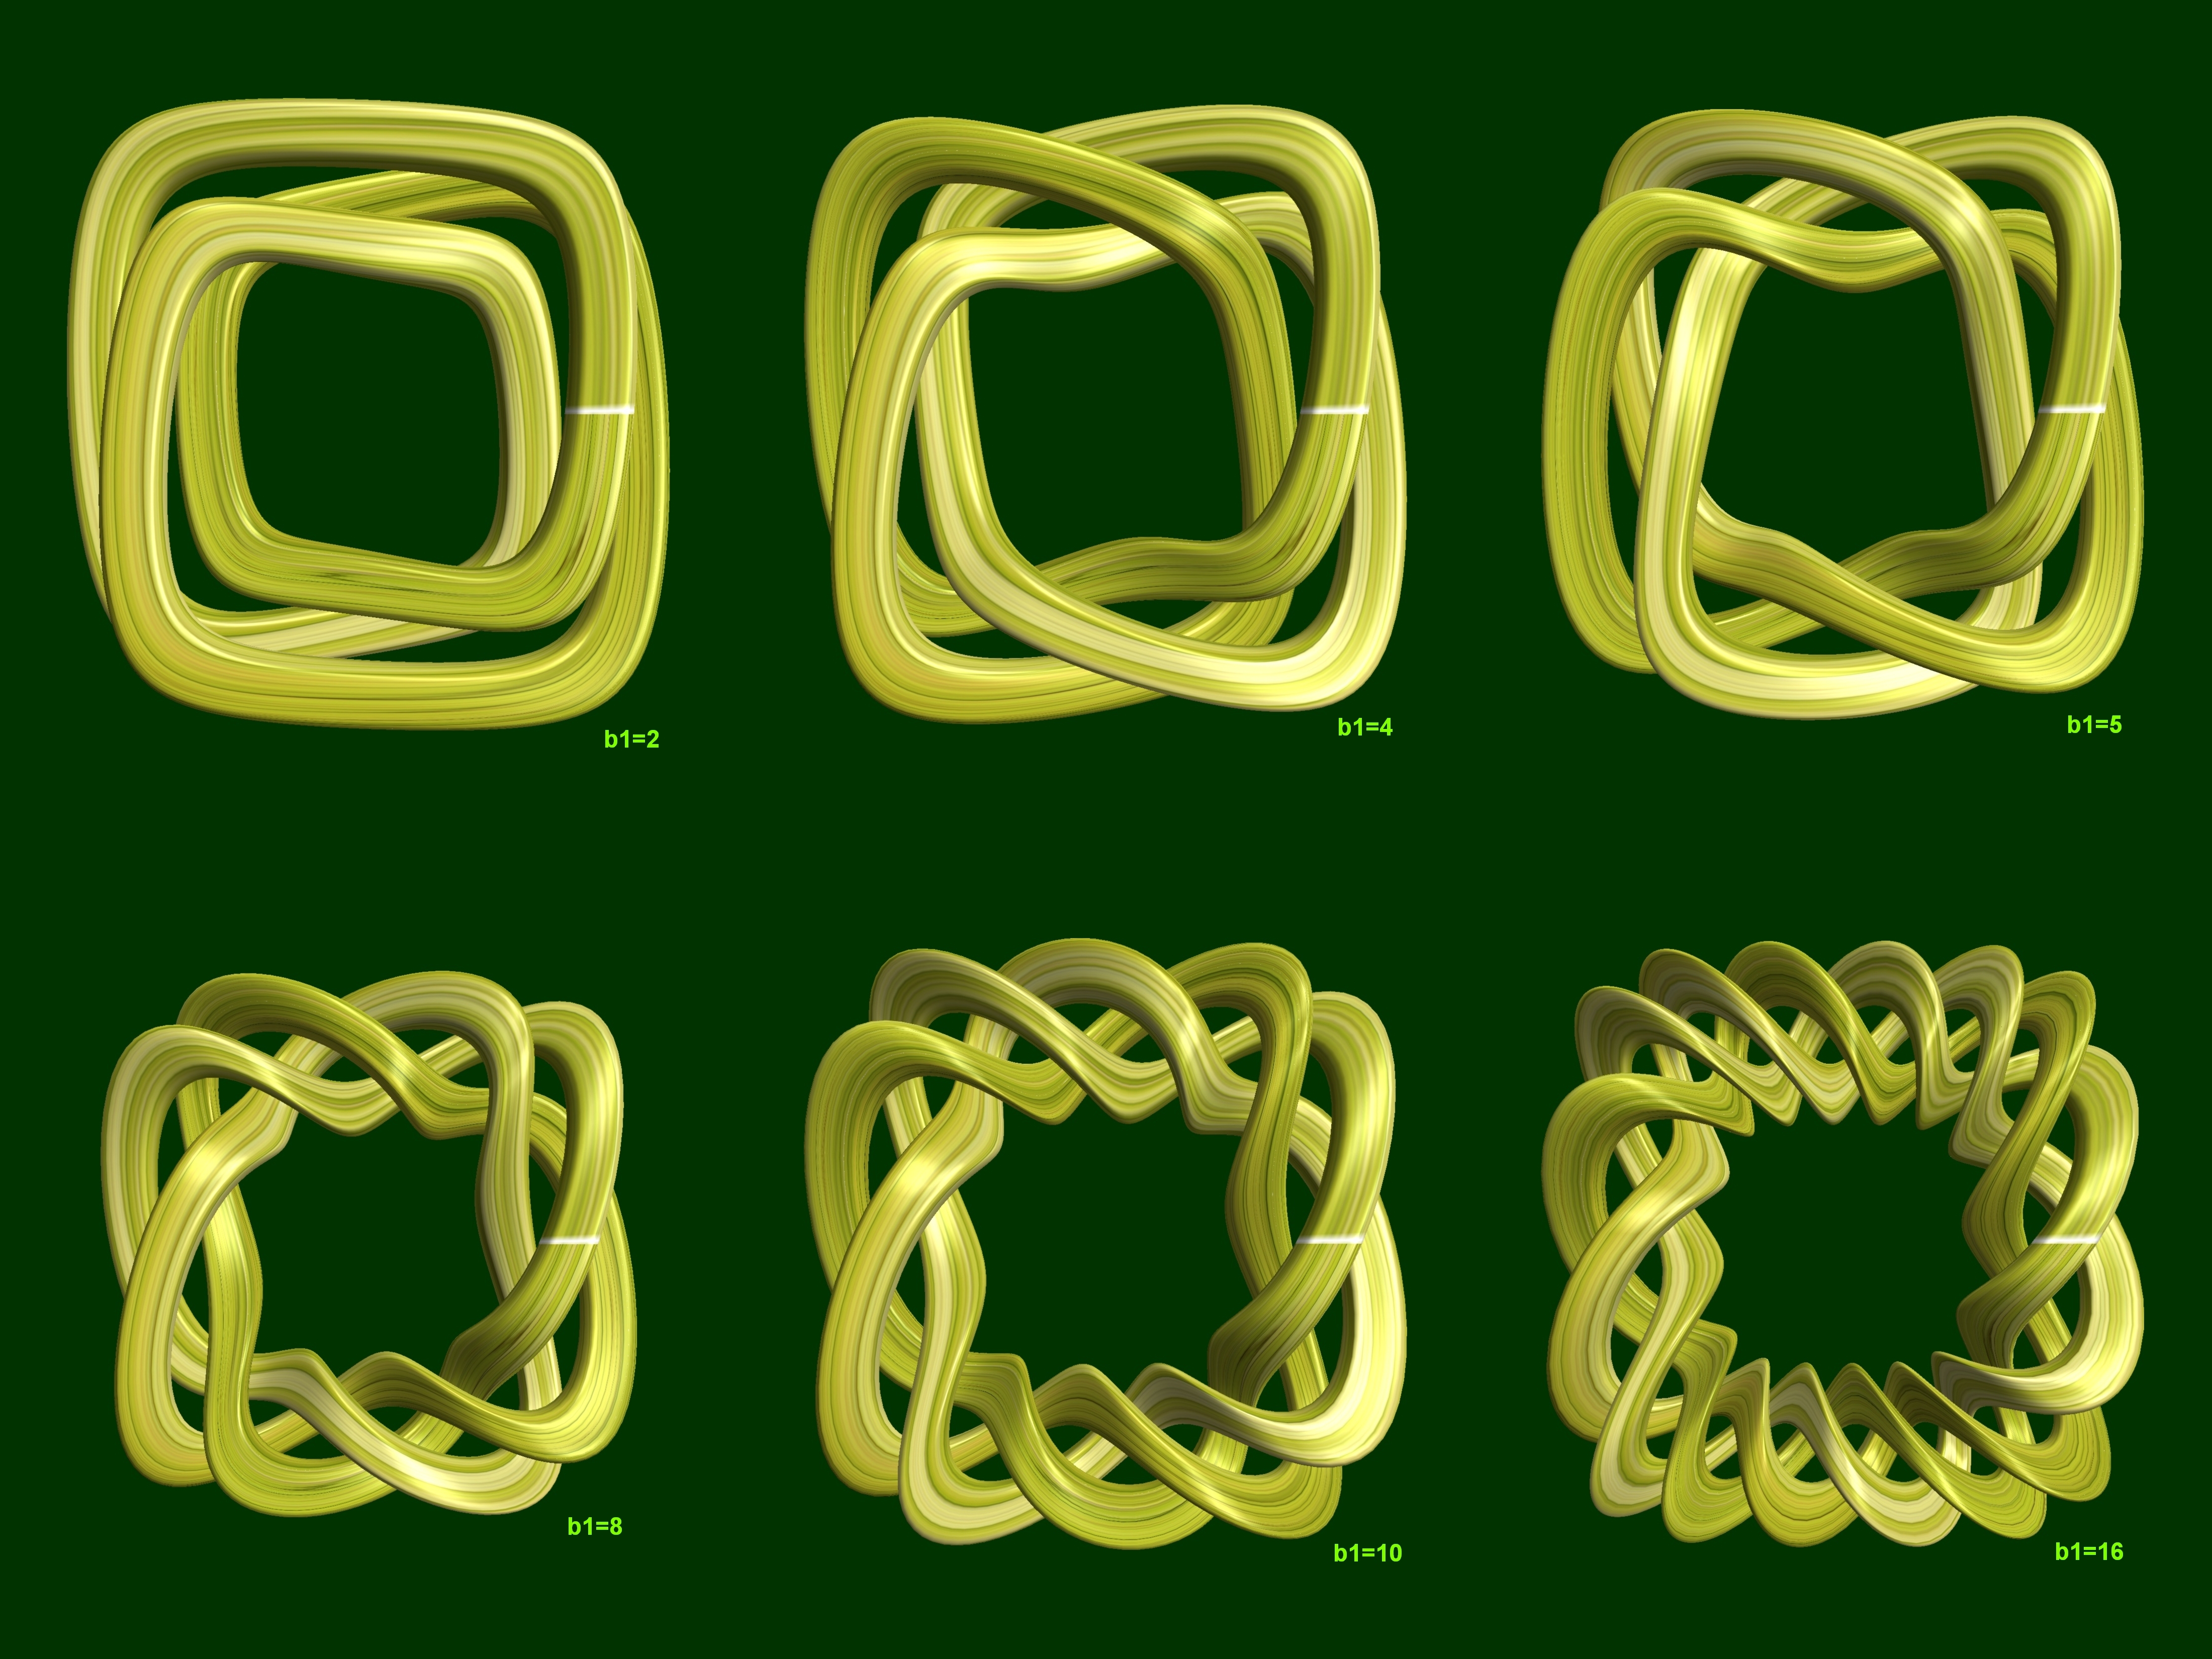
abstract, structure, texture, chain, number, pattern, geometry, product, font, sculpture, design, symmetry, 3d, graphic, rings, shape, knot, torus, mathematica, cg, parametricplot3d, code, program, algorithm, mapping, geometricsculpture, brass instrument